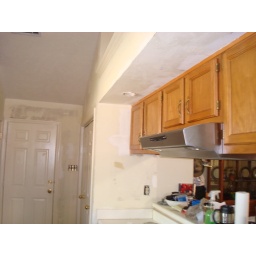
patching walls in kitchen